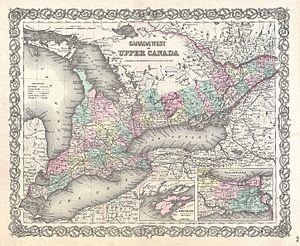
Le Canada-Ouest était le nom que portait la portion occidentale de la province du Canada entre 1840 et 1867. Il contenait la partie de la province canadienne de l'Ontario au sud du lac Nipissing, à la rive est de la baie Georgienne et à la rive nord du lac Supérieur.